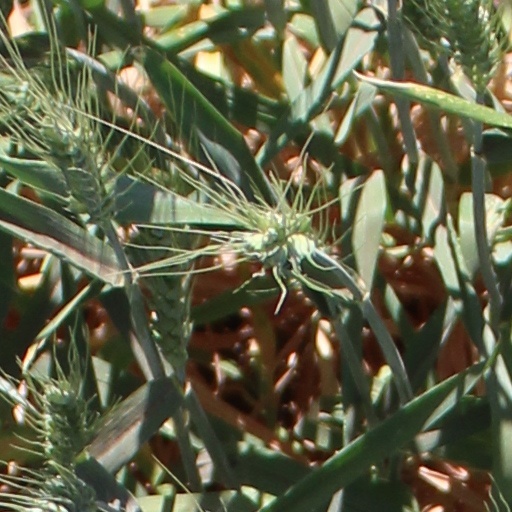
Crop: wheat